Somerset County Cricket Club in 2009

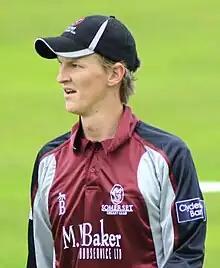
After making his debut early in 2009, young leg spinner Max Waller played in 10 of Somerset's 12 Twenty20 Cup matches.

Somerset finished as runners-up to Sussex in the 2009 Twenty20 Cup, having reached Finals Day in what captain Justin Langer described as "bizarre" fashion. Somerset qualified for the knock-out stages of the competition as the best third-placed team during the group stage, then beat Lancashire in a bowl-out to qualify for the semi-finals. After overcoming Kent in the semi-final, Somerset were comprehensively beaten by Sussex in the final.